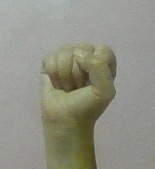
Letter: saad